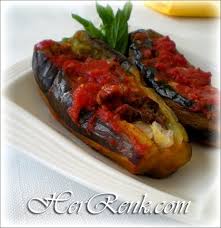
Yemek: karniyarik